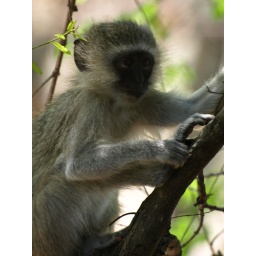
A naughty vervet monkey sitting in a tree. Little Bush Camp, Sabi Sabi